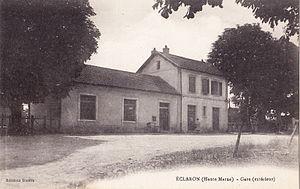
Carte postale ancienne éditée par Guerre
La ligne de Montier-en-Der à Éclaron est une ancienne ligne de chemin de fer française du département de la Haute-Marne.
Éclaron-Braucourt-Sainte-Livière est une commune française située dans le département de la Haute-Marne, en région Grand Est.
La ligne de Saint-Dizier à Doulevant-le-Château, située dans le département français de la Haute-Marne, constituait la ligne 018 000 du réseau ferré national.